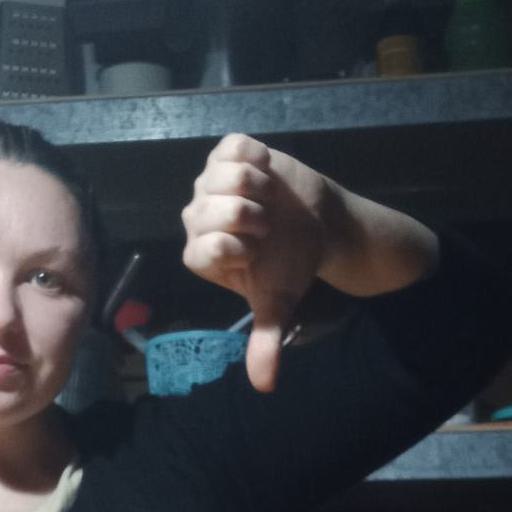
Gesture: dislike